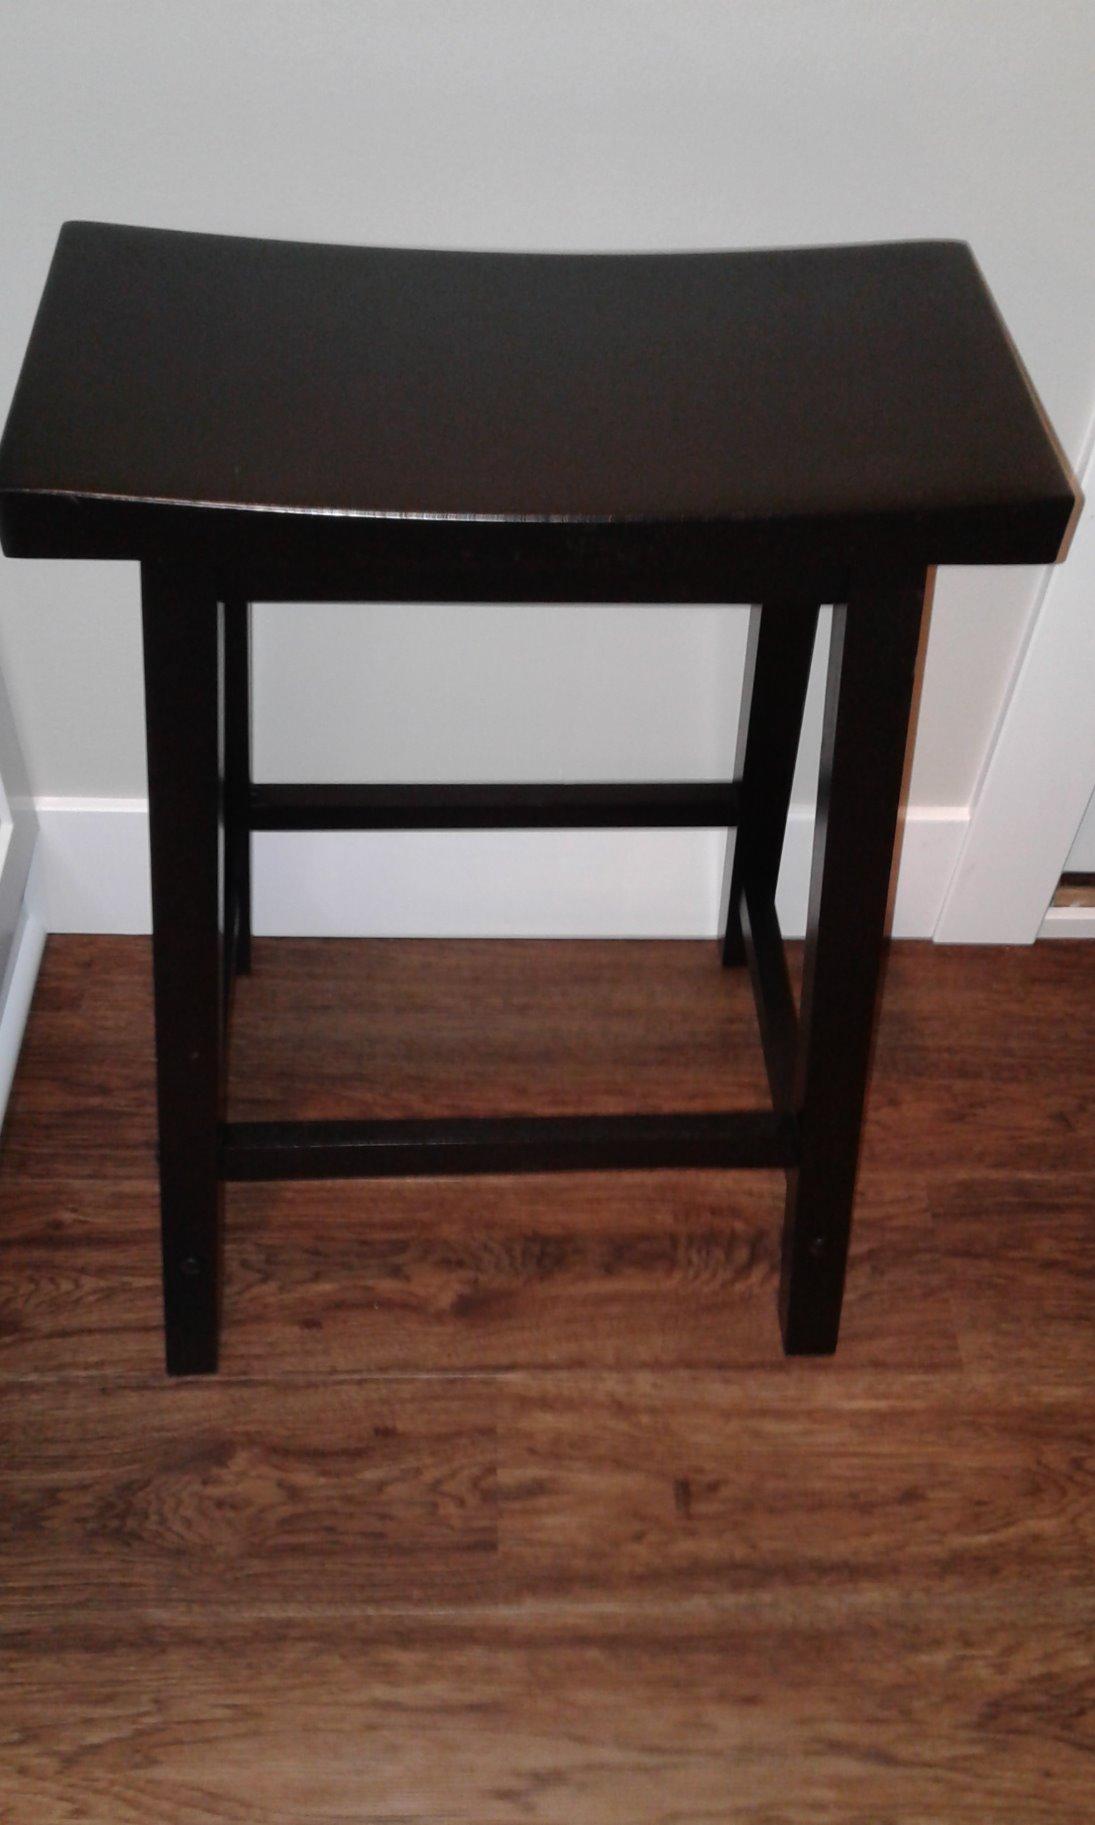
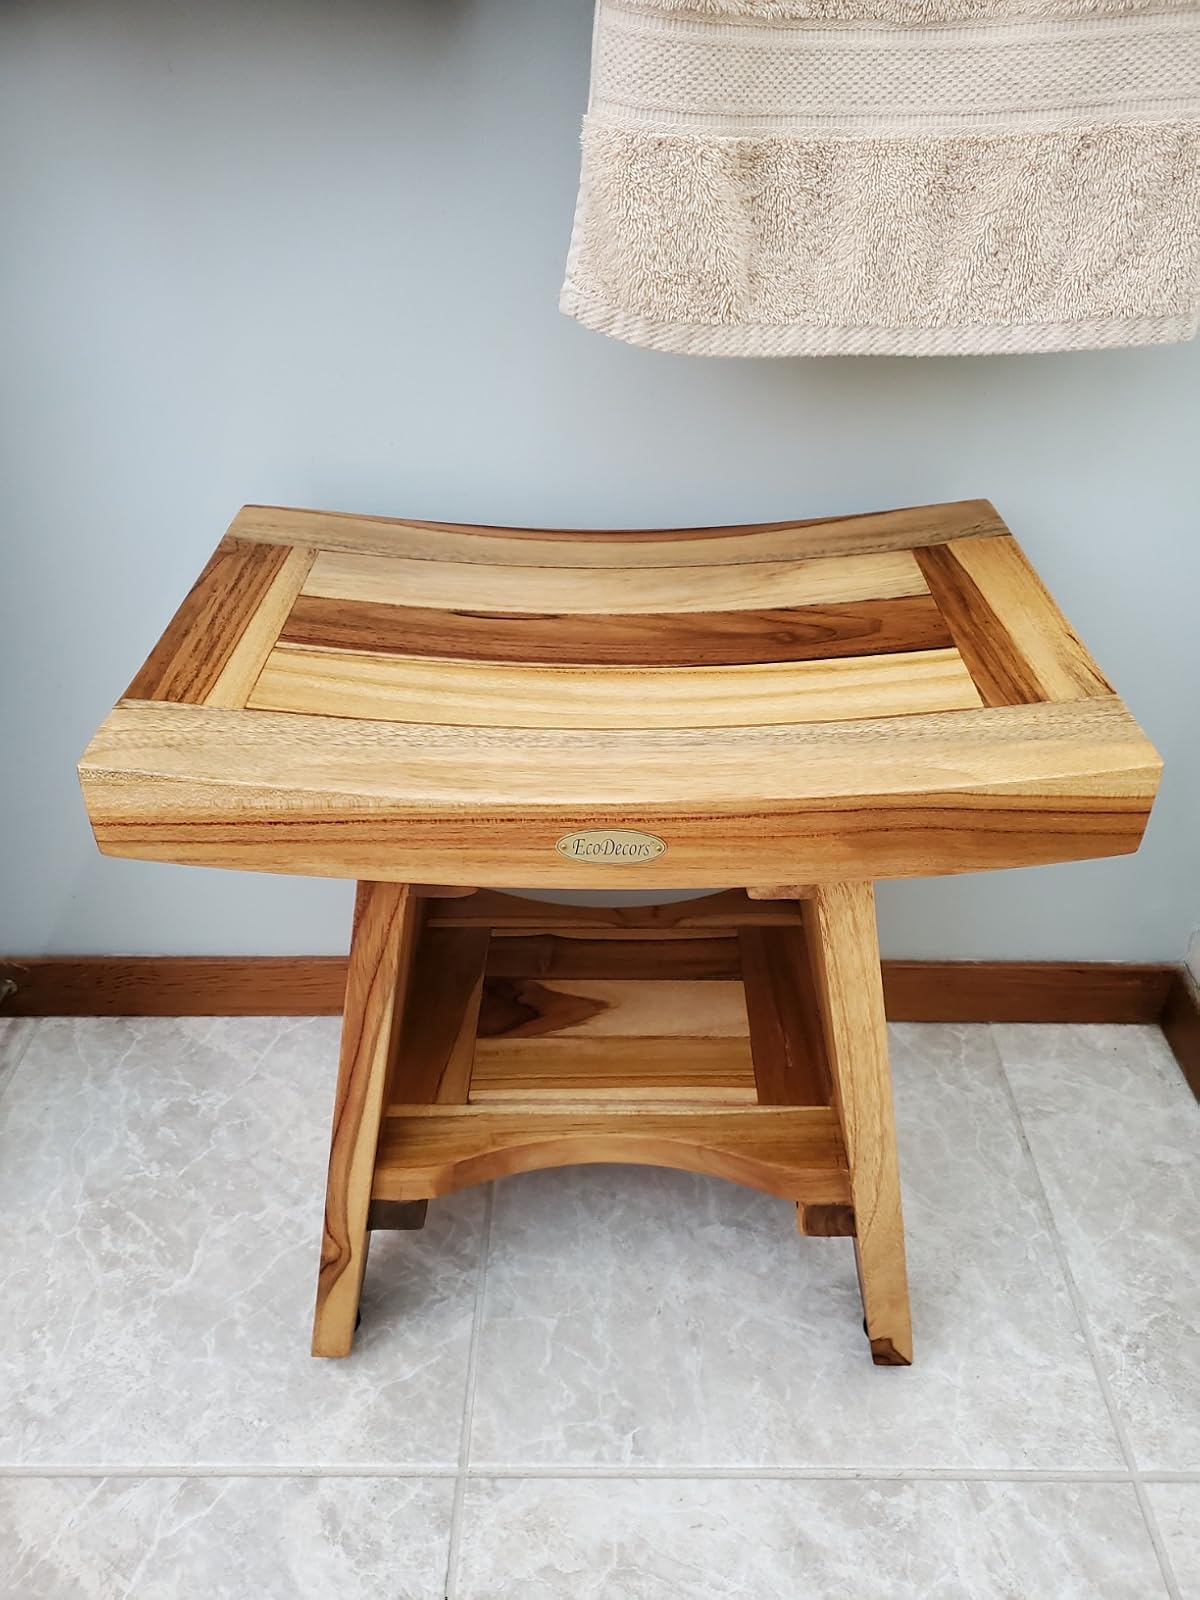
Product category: stool
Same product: no